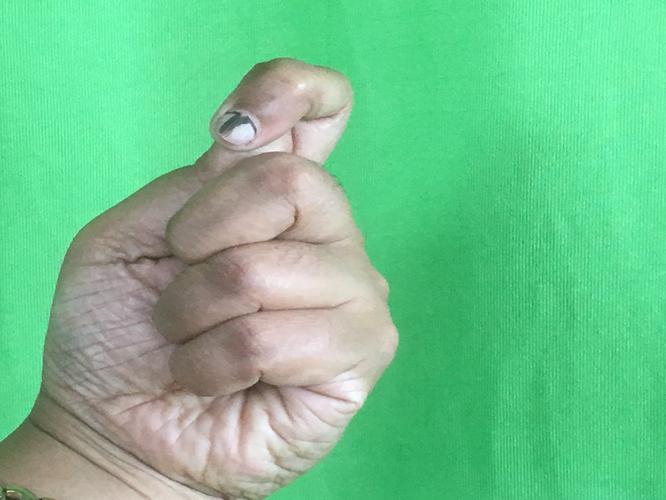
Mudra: Kapith
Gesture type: single_hand